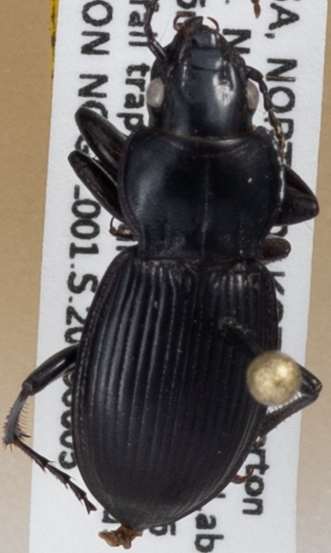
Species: Cyclotrachelus torvus
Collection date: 2018-06-05
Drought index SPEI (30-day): -0.404
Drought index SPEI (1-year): -0.17
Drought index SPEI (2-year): -0.212